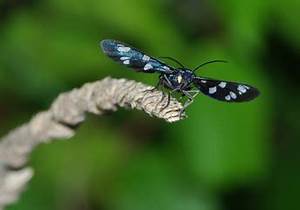
Label: butterfly